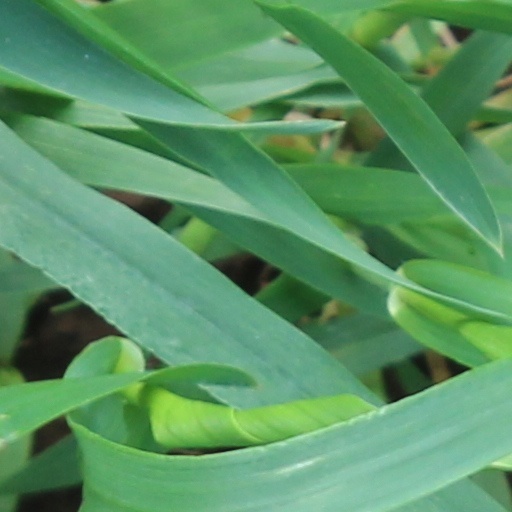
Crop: wheat